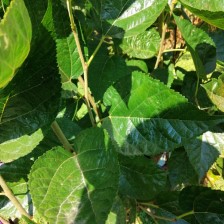
Variety: BlackOodTurkey